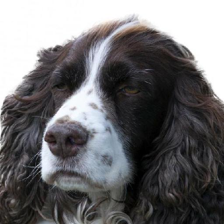
Label: animals